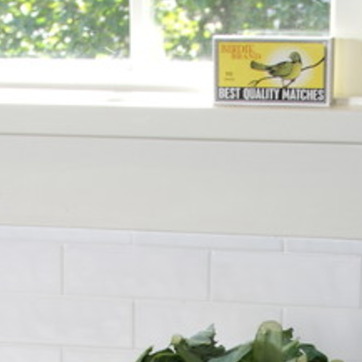
Material: painted